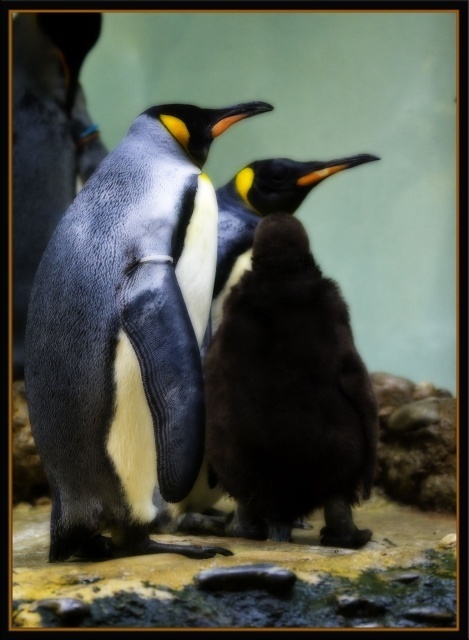
Label: not_food